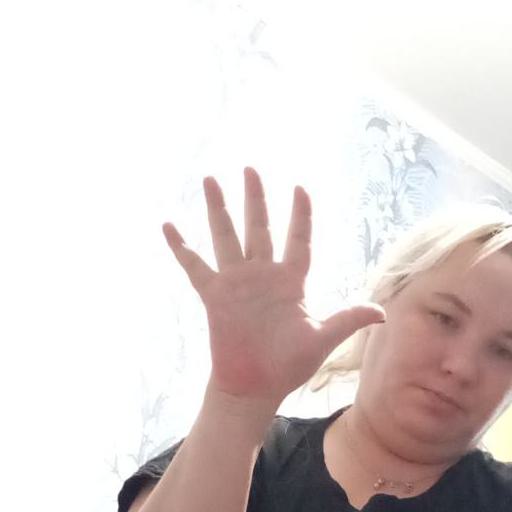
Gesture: palm